Du Yun

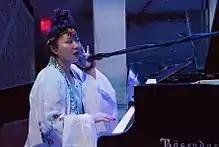
Du Yun at rehearsal

Du Yun was born in Shanghai, China. She began studying piano at the age of four, attending the primary school Shanghai Conservatory of Music for piano. She studied composition at the middle school Shanghai Conservatory of Music with Deng Erbo. Du Yun later went to the United States for college and graduated from the Oberlin Conservatory of Music with a Bachelor of Music degree in composition, under Randolph Coleman, and received a Ph.D. in music composition from Harvard University with Bernard Rands and Mario Davidovsky.